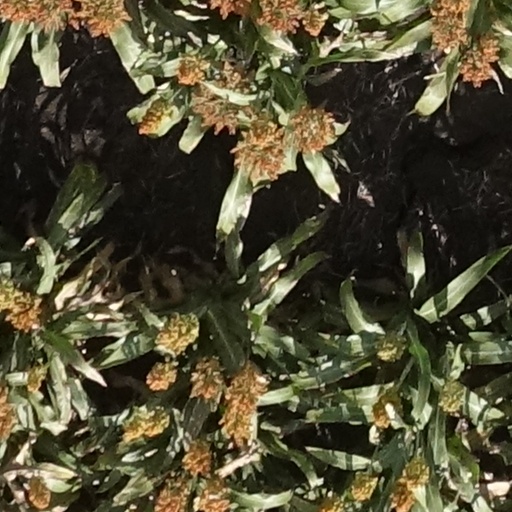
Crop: sorghum